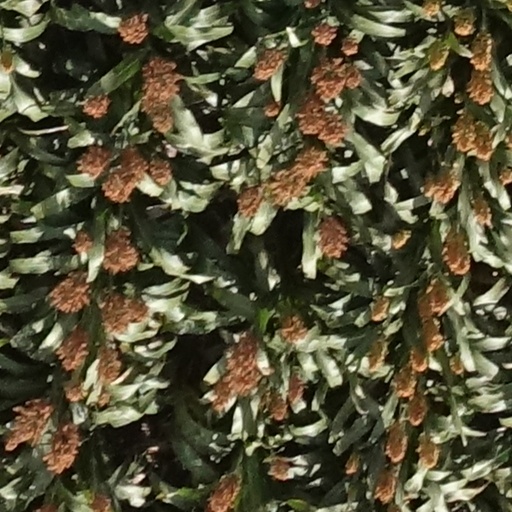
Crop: sorghum